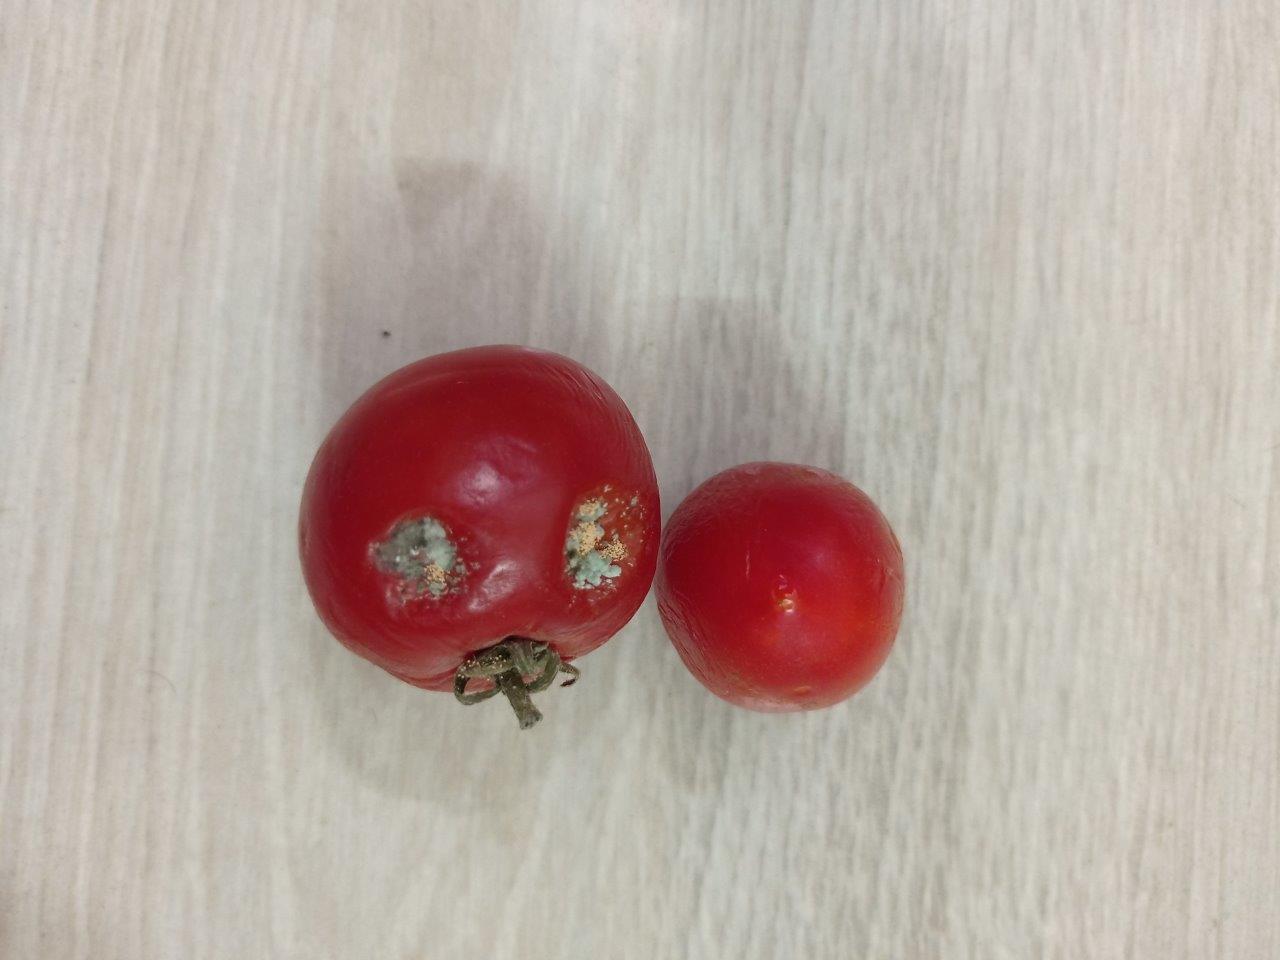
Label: Rotten